La Chapelle-Heulin

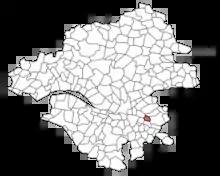
Location of La Chapelle-Heulin commune in the Loire-Atlantique Department

La Chapelle-Heulin is situated in 14 miles east of Nantes, 20 miles south of Ancenis and 27 miles west of Cholet. The neighbouring communes of La Chapelle-Heulin are Le Loroux-Bottereau, Le Landreau, Vallet, Le Pallet, La Haie-Fouassière and Haute-Goulaine.